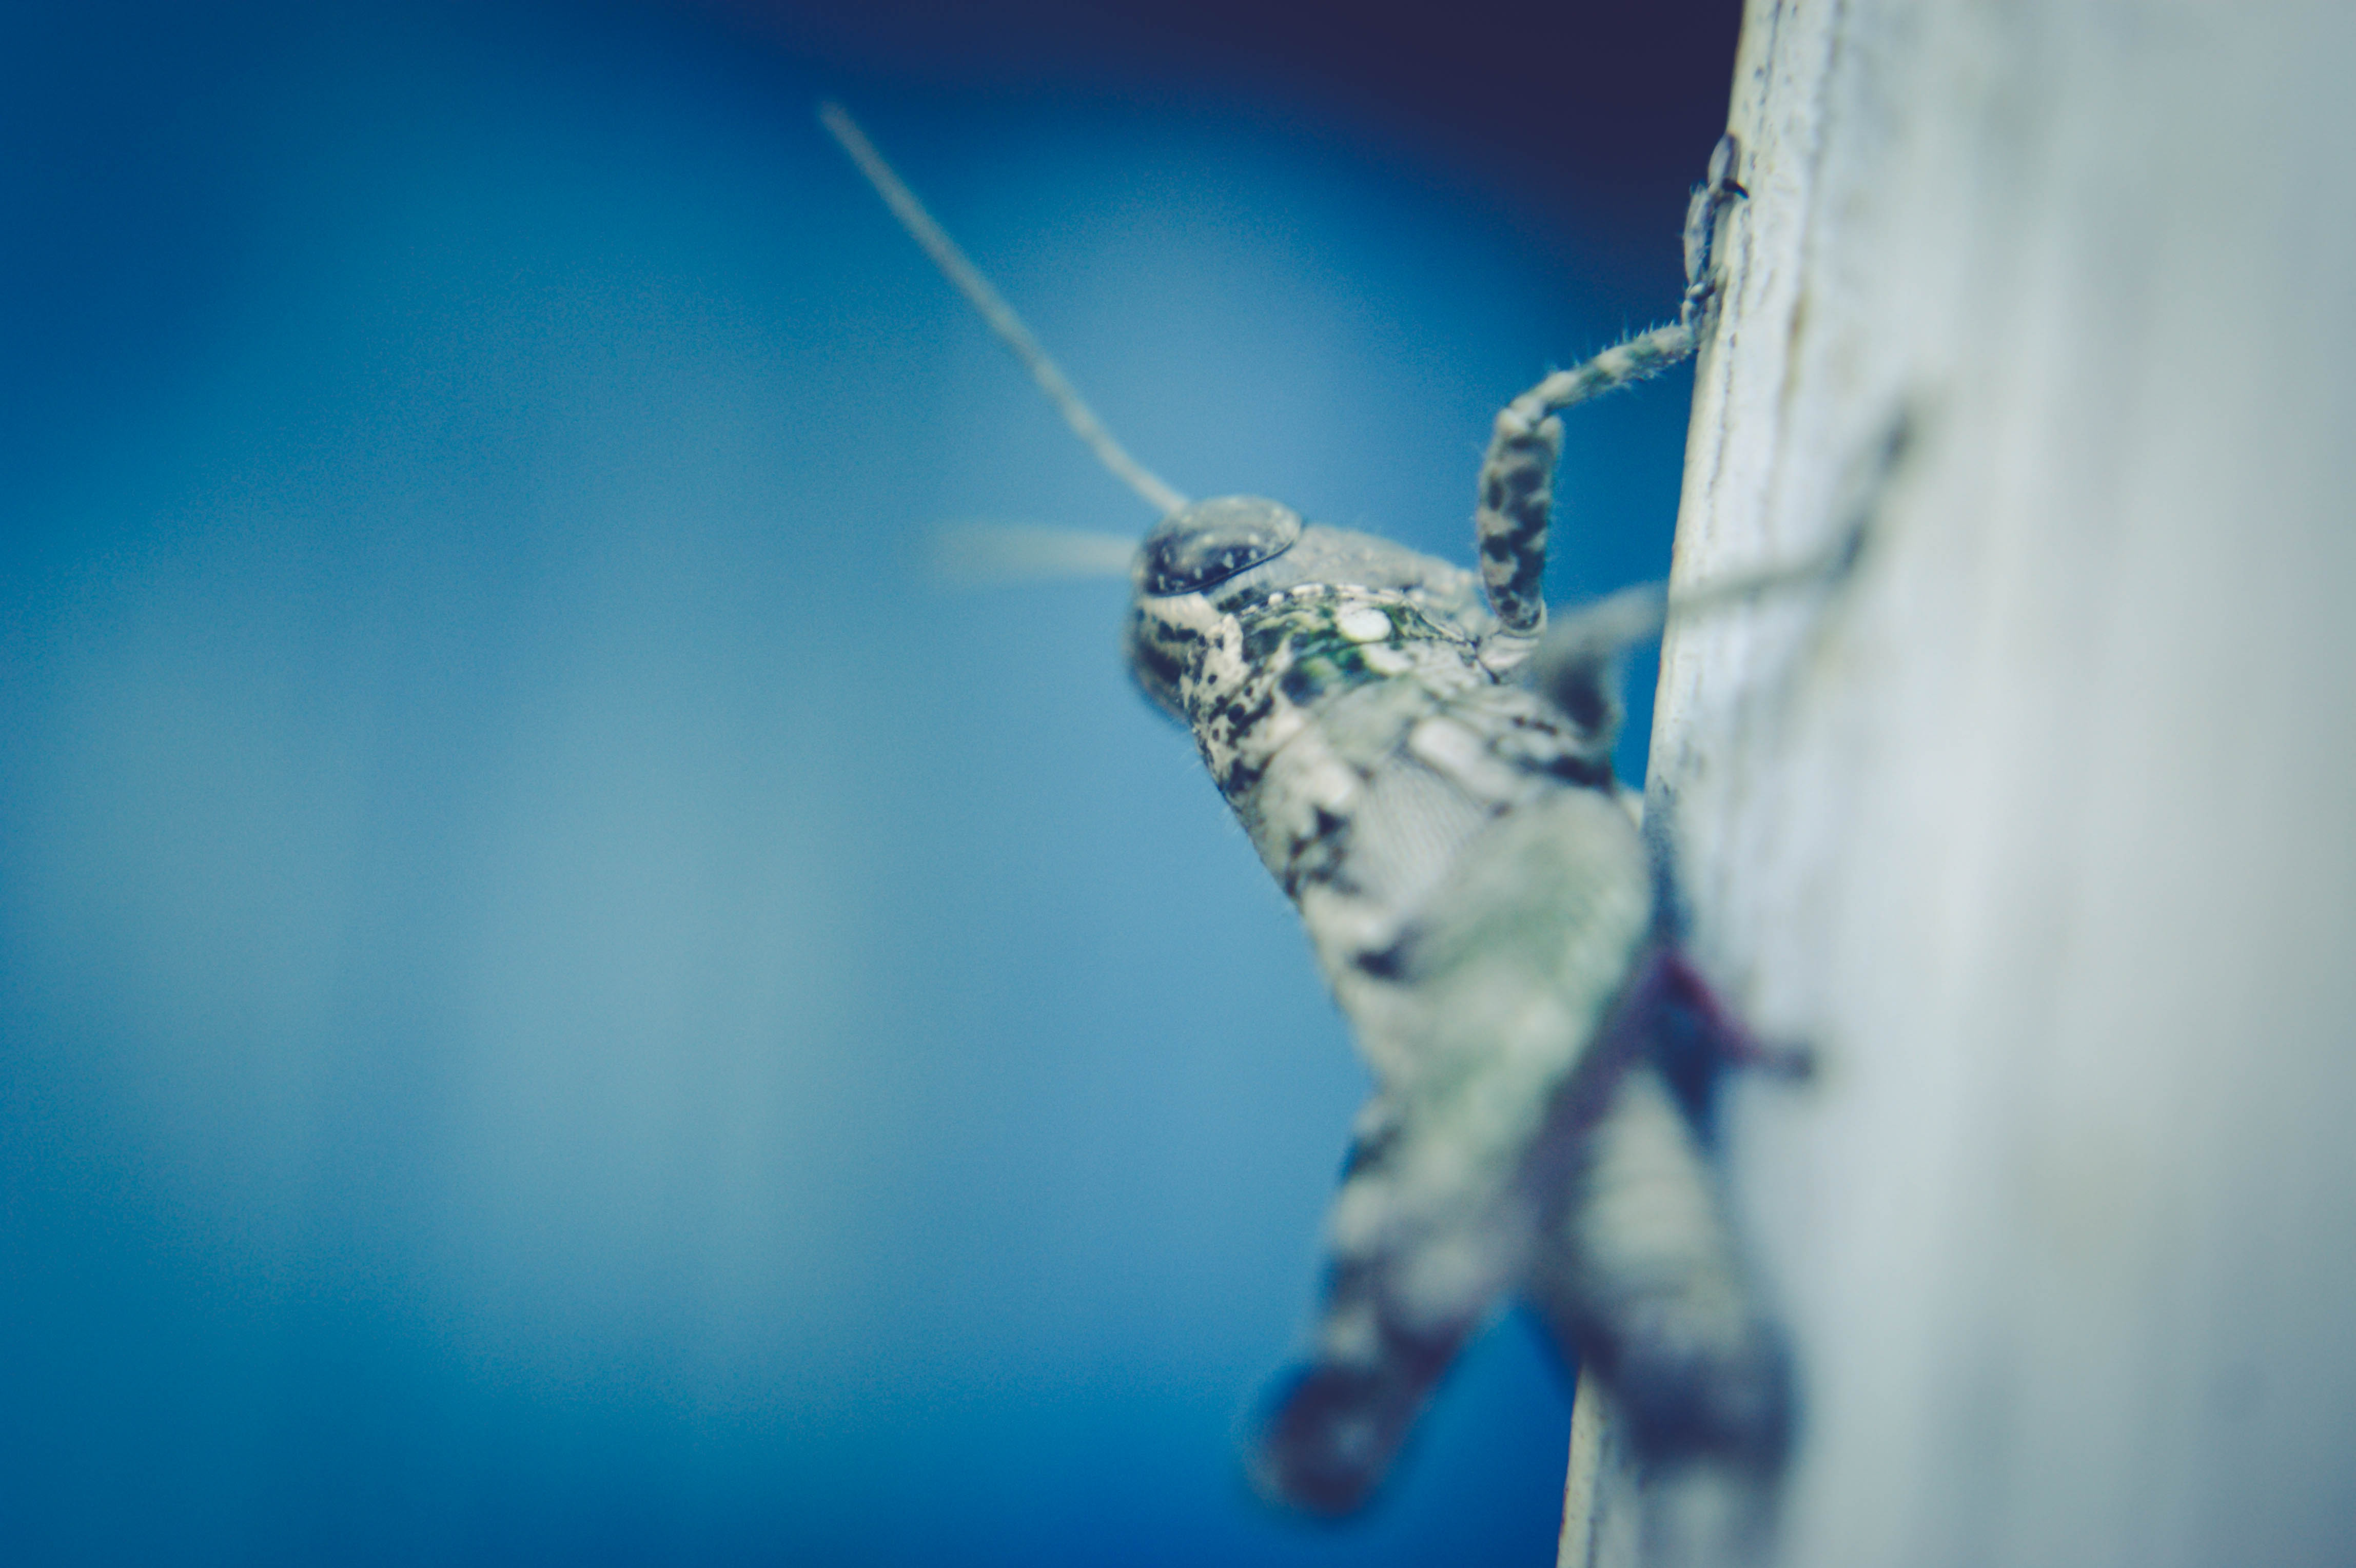
water, cold, light, blur, photography, flower, ice, color, insect, macro, blue, side view, cricket, close up, outdoors, science, focus, daylight, macro photography, atmosphere of earth, computer wallpaper